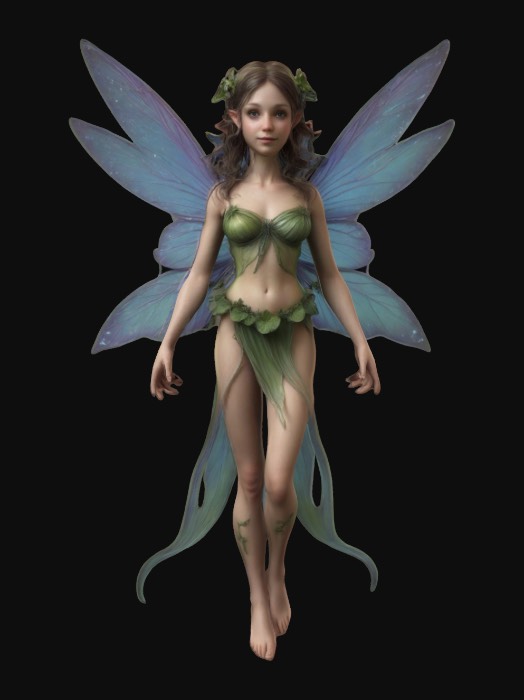
미적 점수 (1~10점): 8